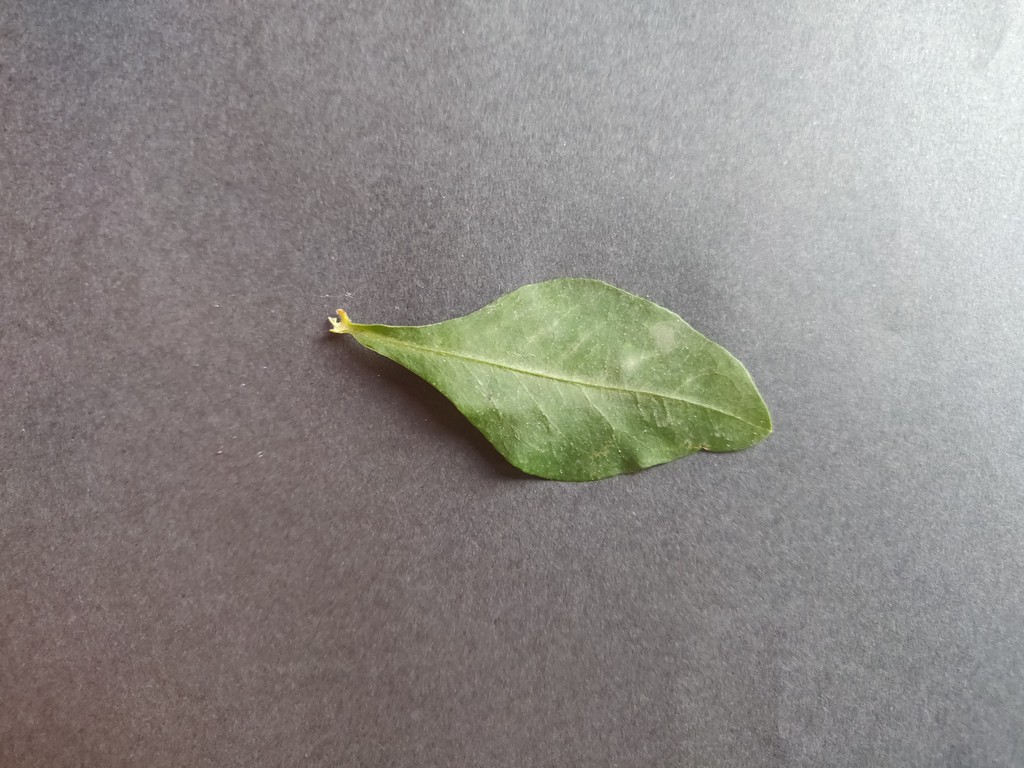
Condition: Healthy
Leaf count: single
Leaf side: front